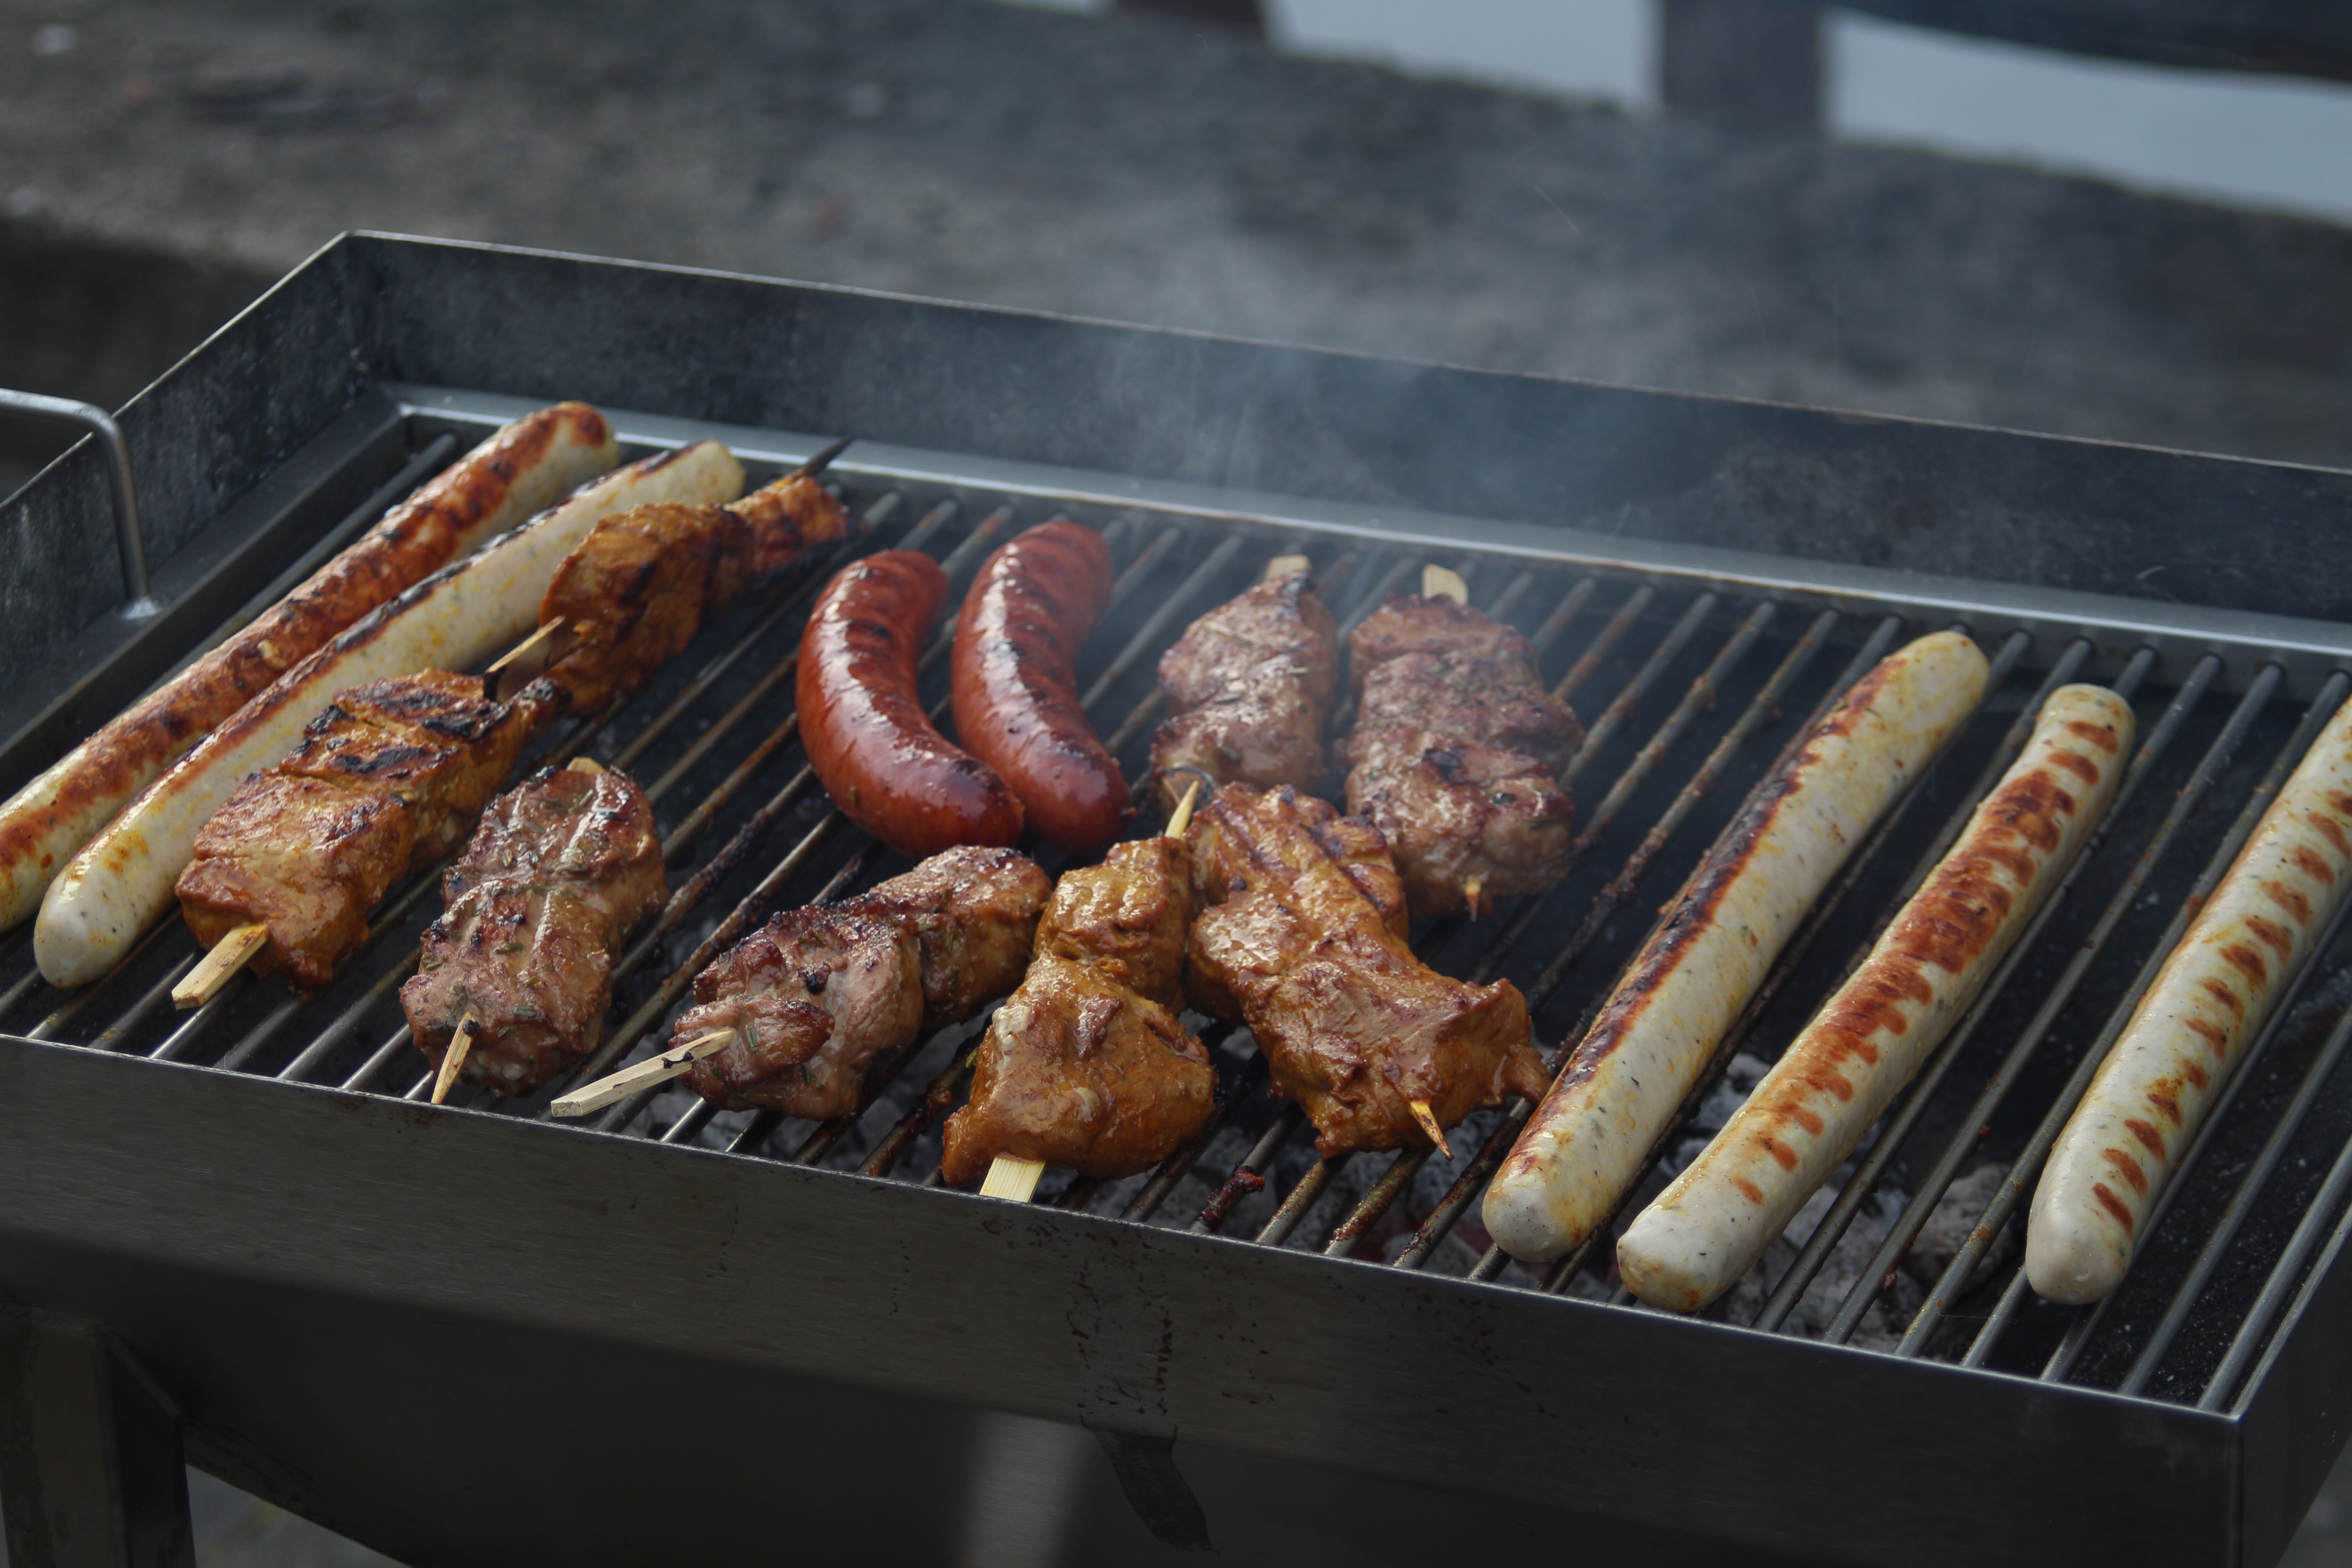
dish, meal, food, cooking, eat, meat, barbecue, cuisine, delicious, steak, grill, sausage, charcoal, roasting, bratwurst, grilled, grilling, grilled meats, grill sausage, barbecue grill, meat skewer, human action, outdoor grill, animal source foods, churrasco food